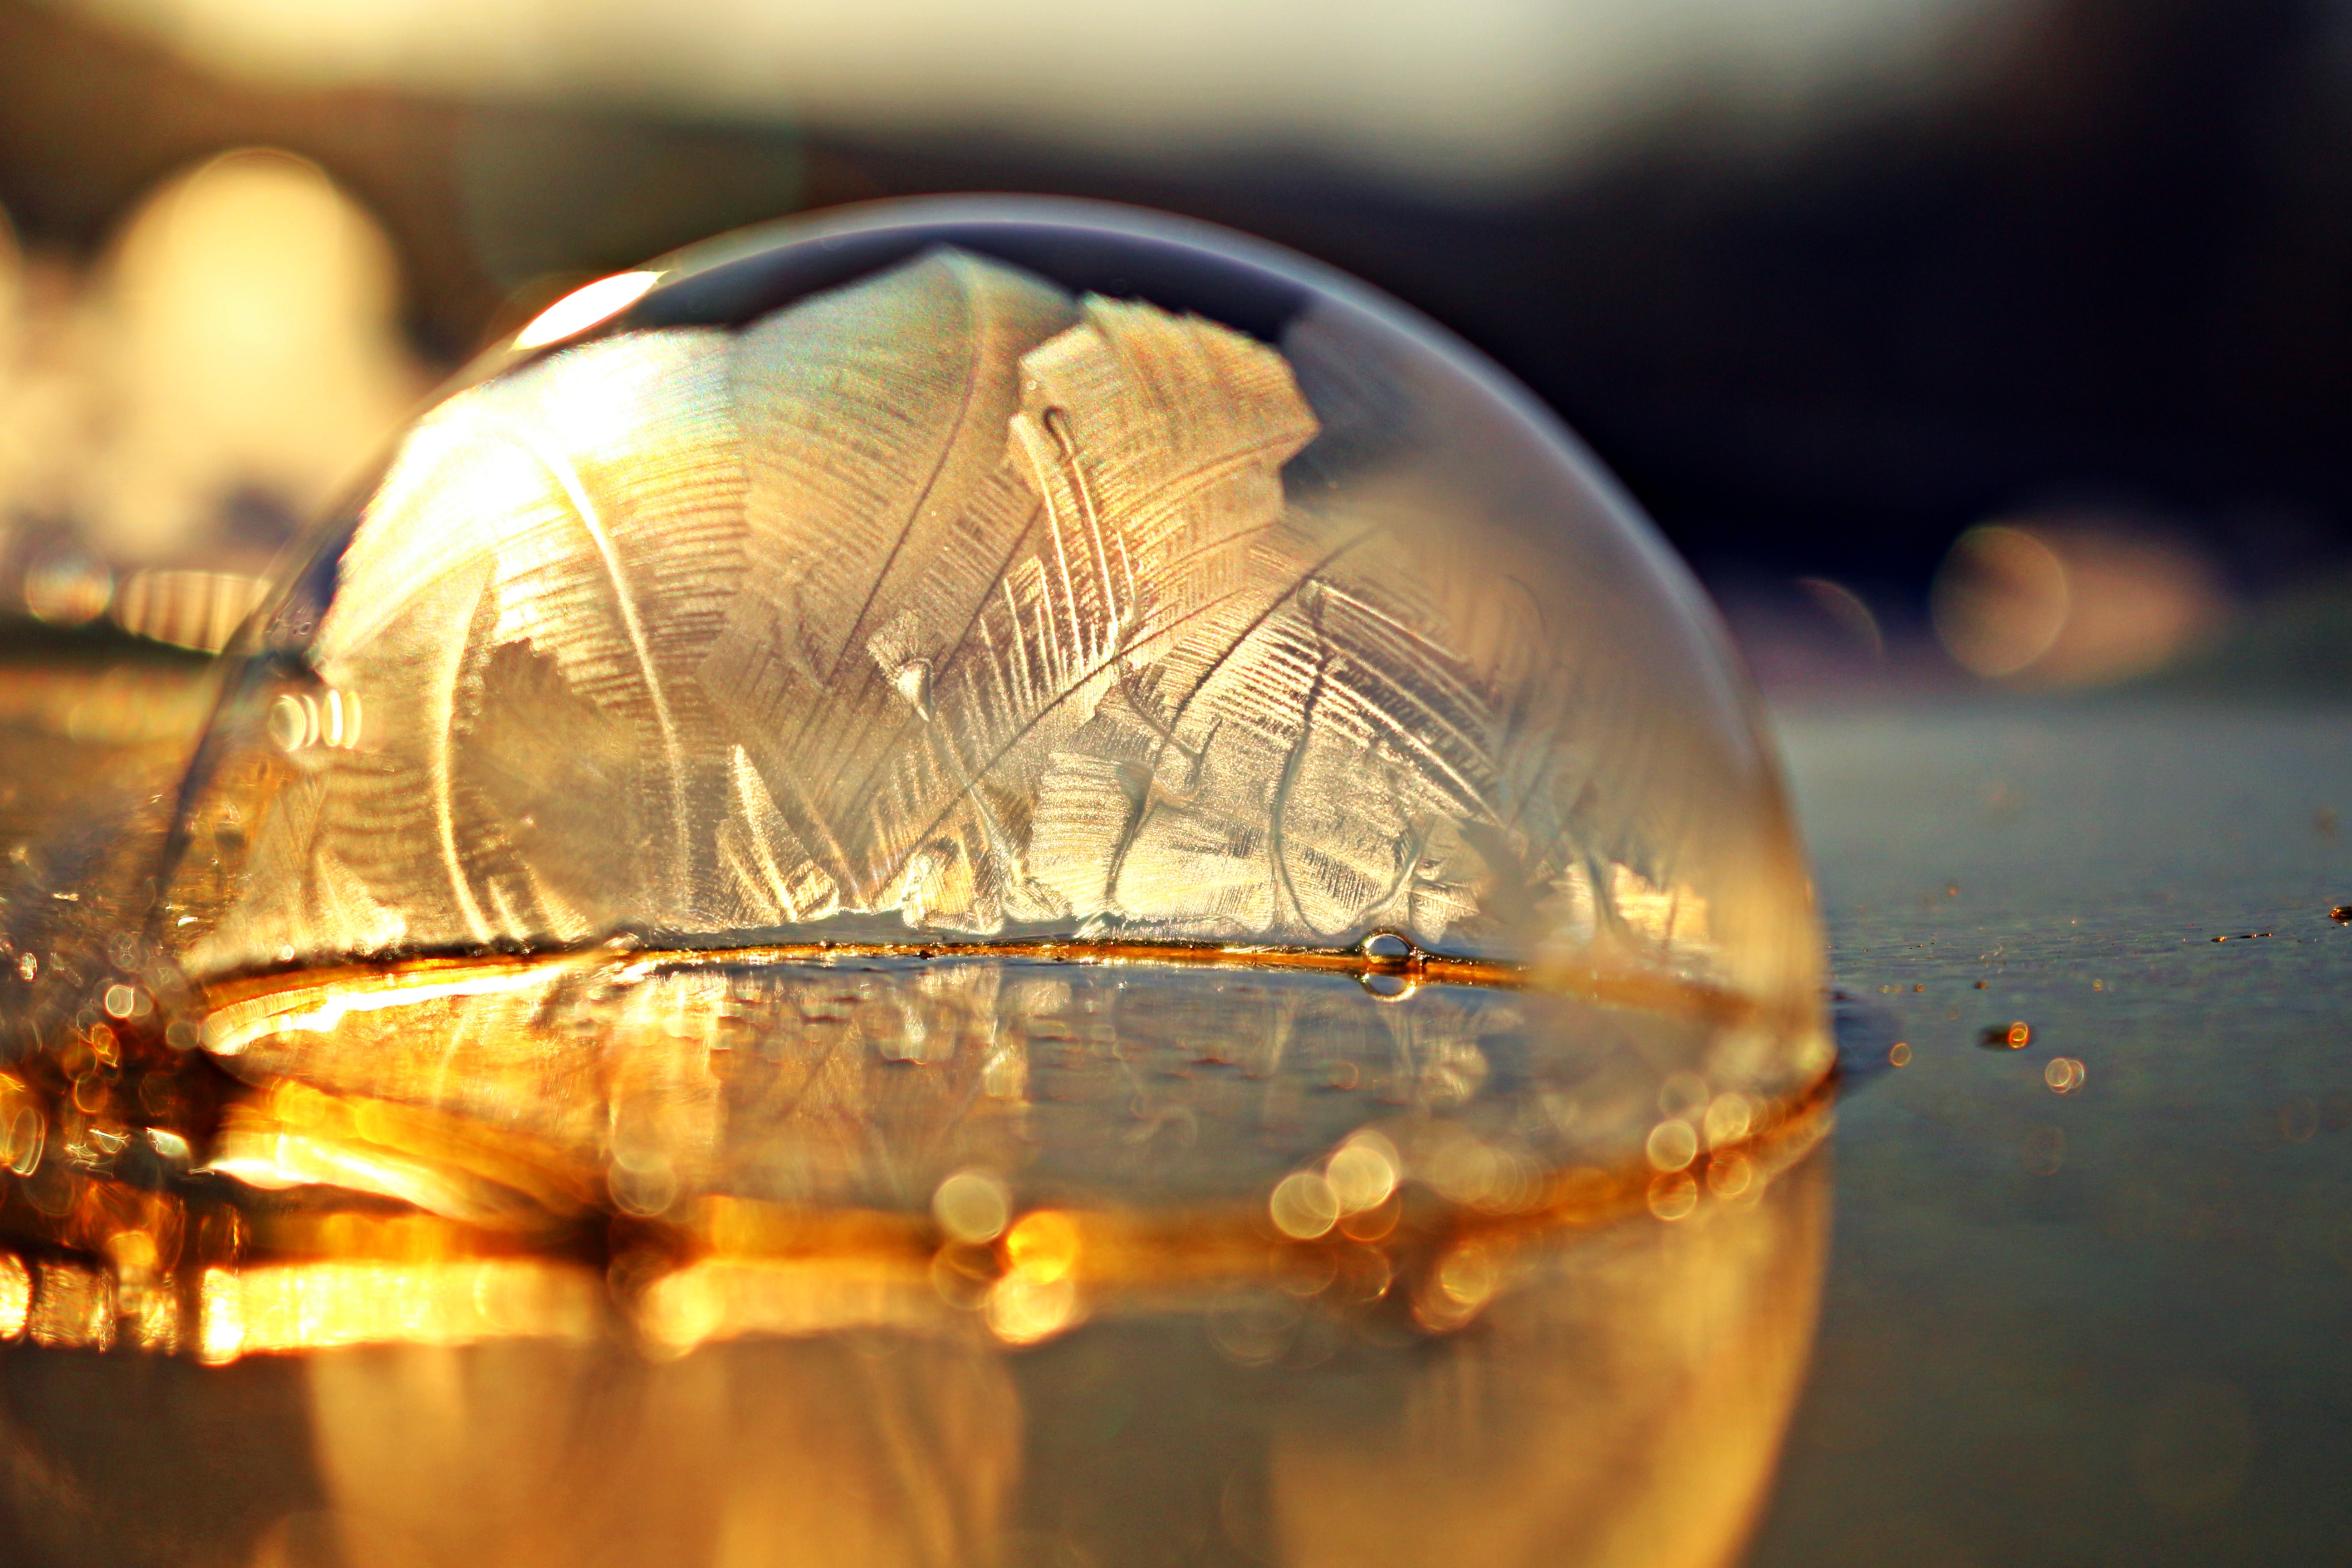
water, cold, winter, light, night, photography, sunlight, morning, frost, evening, reflection, color, freeze, frozen, yellow, lighting, bubble, close up, ball, sphere, soap bubble, shape, wintry, macro photography, eiskristalle, frozen bubble, atmosphere of earth, computer wallpaper, frost blister, frost globe